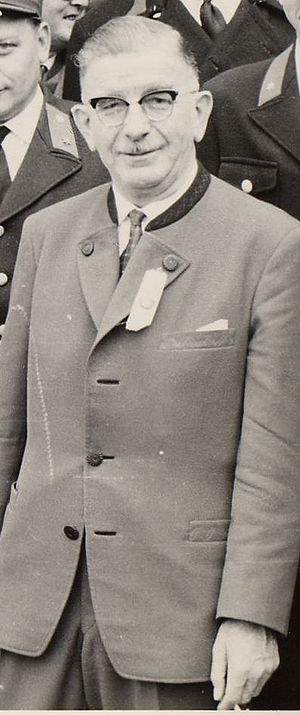
1965 / Dødsfald / Maj
Leopold Figl
Konge i Danmark: Frederik 9. 1947-1972